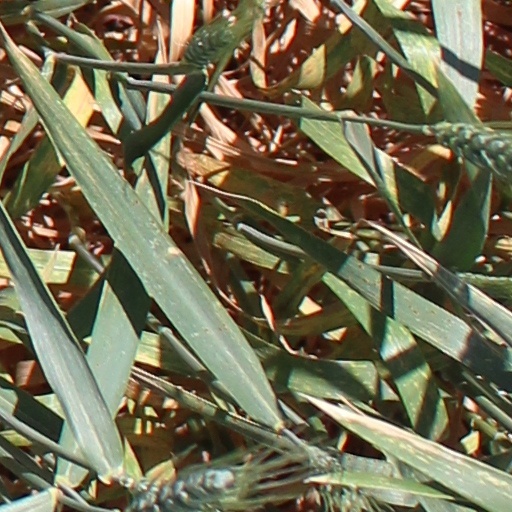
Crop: wheat